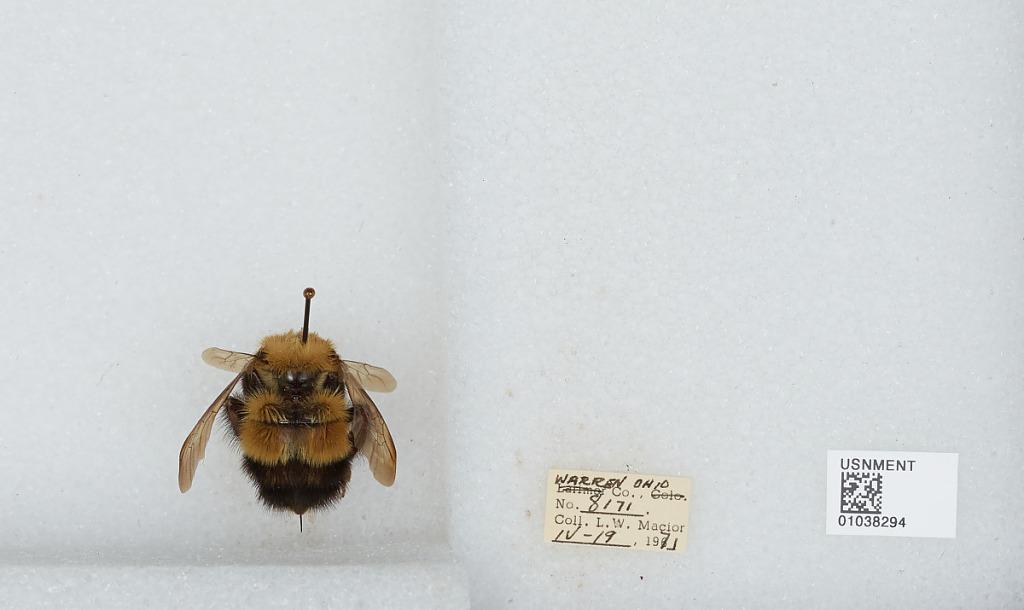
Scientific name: Bombus (Pyrobombus) perplexus Cresson
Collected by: L. Macior
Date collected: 1971-4-19
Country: United States
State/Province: Ohio
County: Warren
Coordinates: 39.4242, -84.1856